Motibai Kapadia

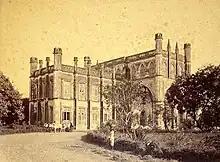
Old Grant Medical College building, 1860

Motibai Kapadia was born in 1867 in Mumbai, then Bombay, into a wealthy Parsi family. In 1884, despite opposition from several people she knew, Kapadia gained admission to Mumbai's Grant Medical College through the Dufferin Fund. There, her father allowed her to study alongside men. She graduated in 1887 and then worked at the Cama Hospital for a year. In 1888 she travelled to England and received the LRCP, along with Rattonbai Malabari.